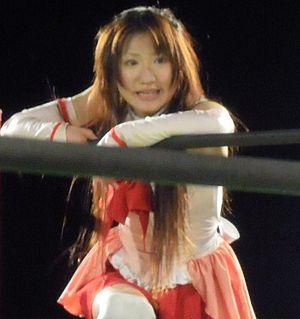
Moeka Haruhi, née le 8 octobre 1984, est une sportive professionnelle pratiquant le catch. C'est également une gravure idol, mannequin japonais, une comédienne et personnalité de la télévision et de la radio japonaise.